Otho S. Robbins

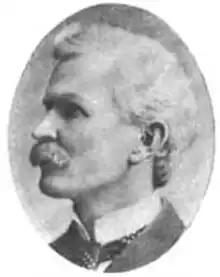
c. 1903

Otho Singleton Robbins (August 18, 1855 - 1927) was a Democratic member of the Mississippi House of Representatives, representing Warren County, from 1900 to 1908.